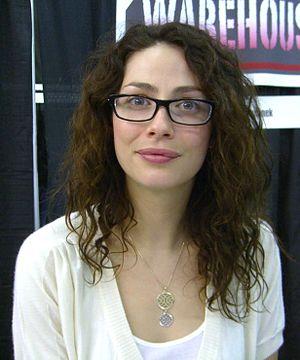
Joanne Kelly est une actrice canadienne née en 22 décembre 1978.